Nag River

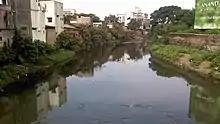
Nag River

The Nag River (Marathi : नाग नदी) is a river flowing through the city of Nagpur in Maharashtra, India. It is known for providing the etymology for the name Nagpur.